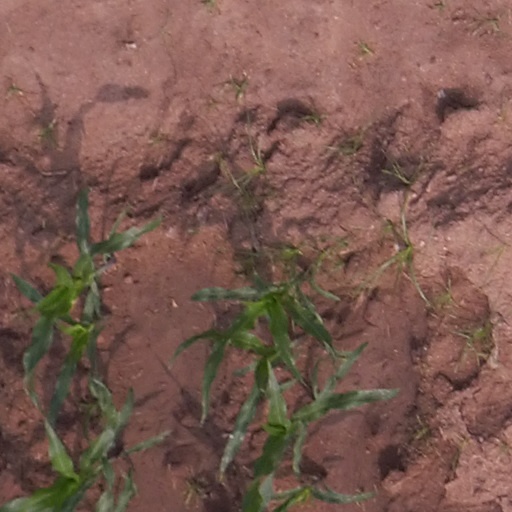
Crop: maize; corn